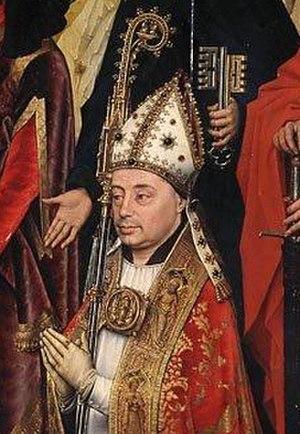
Jean Chevrot (detail)
Jean Chevrot, né à Poligny vers 1395 et mort à Lille le 23 septembre 1460 est un évêque français, évêque de Tournai et président du conseil de Bourgogne de Philippe le Bon et Isabelle de Portugal. Il fut un ministre polyvalent et fiable, bénéficiant de la confiance de Philippe le Bon. Le chancelier Nicolas Rolin était un de ses très proches collaborateurs.